Dondurma

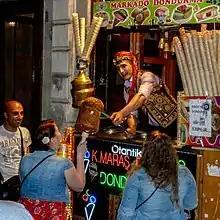
Dondurma vendor performing a trick, presenting an entire container's worth of ice cream atop a single cone

"Dondurma" is commonly sold from both street vendors' carts and store fronts, where the mixture is churned regularly with long-handled paddles to keep it workable. Vendors often perform magic tricks and practical jokes, with examples including presenting the ice cream cone on a long stick or pole, and then taking away the "dondurma" by rotating it around, or serving it with an extra cone that comes away from the actual cone when the stick is lifted. These tricks serve the additional purpose of attracting prospective customers, as well as entertaining people waiting in line.